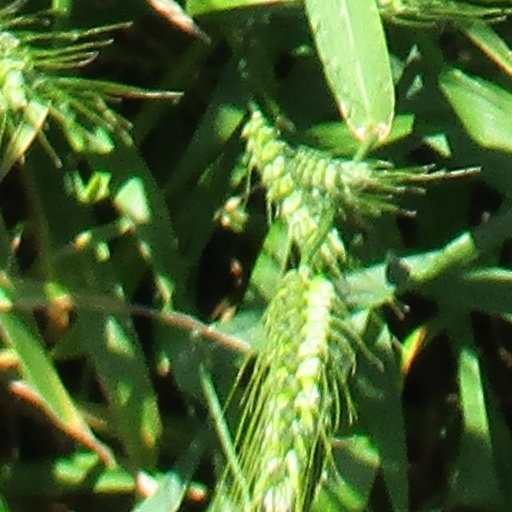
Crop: wheat